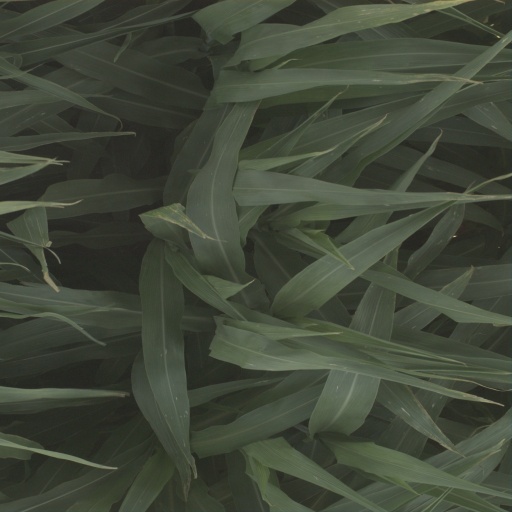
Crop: sorghum